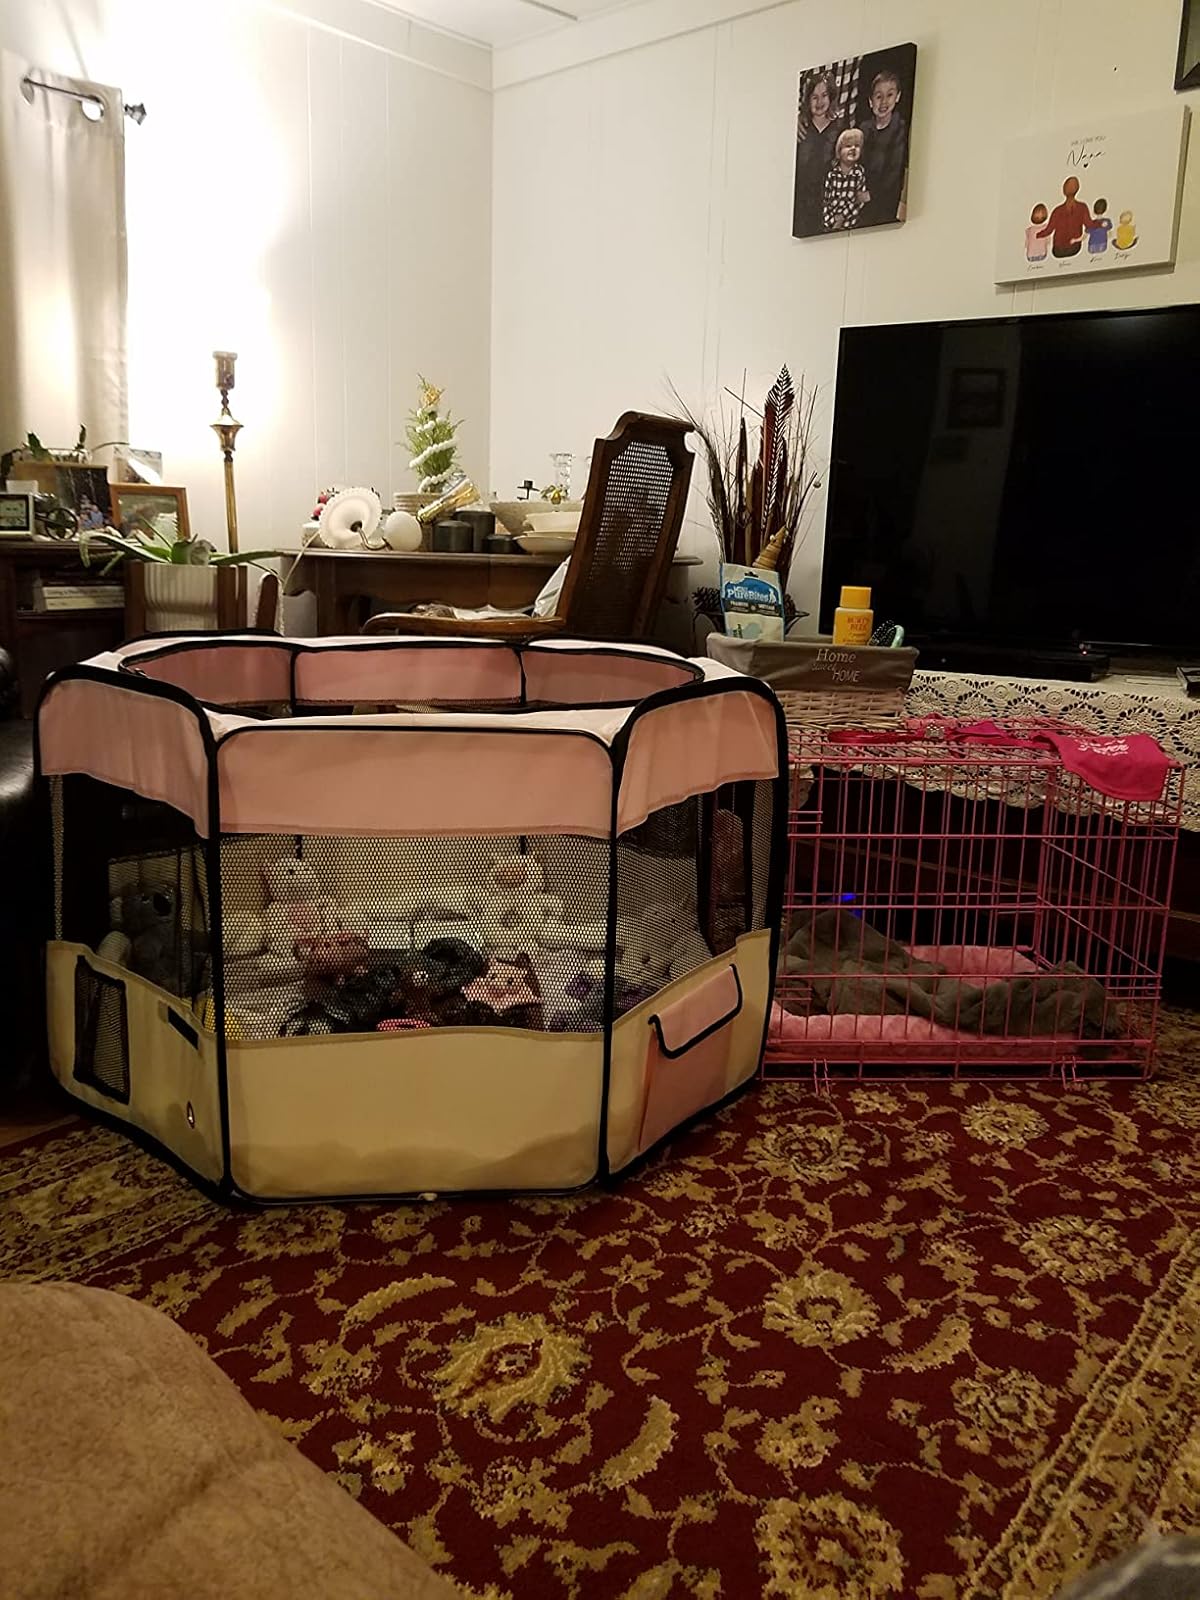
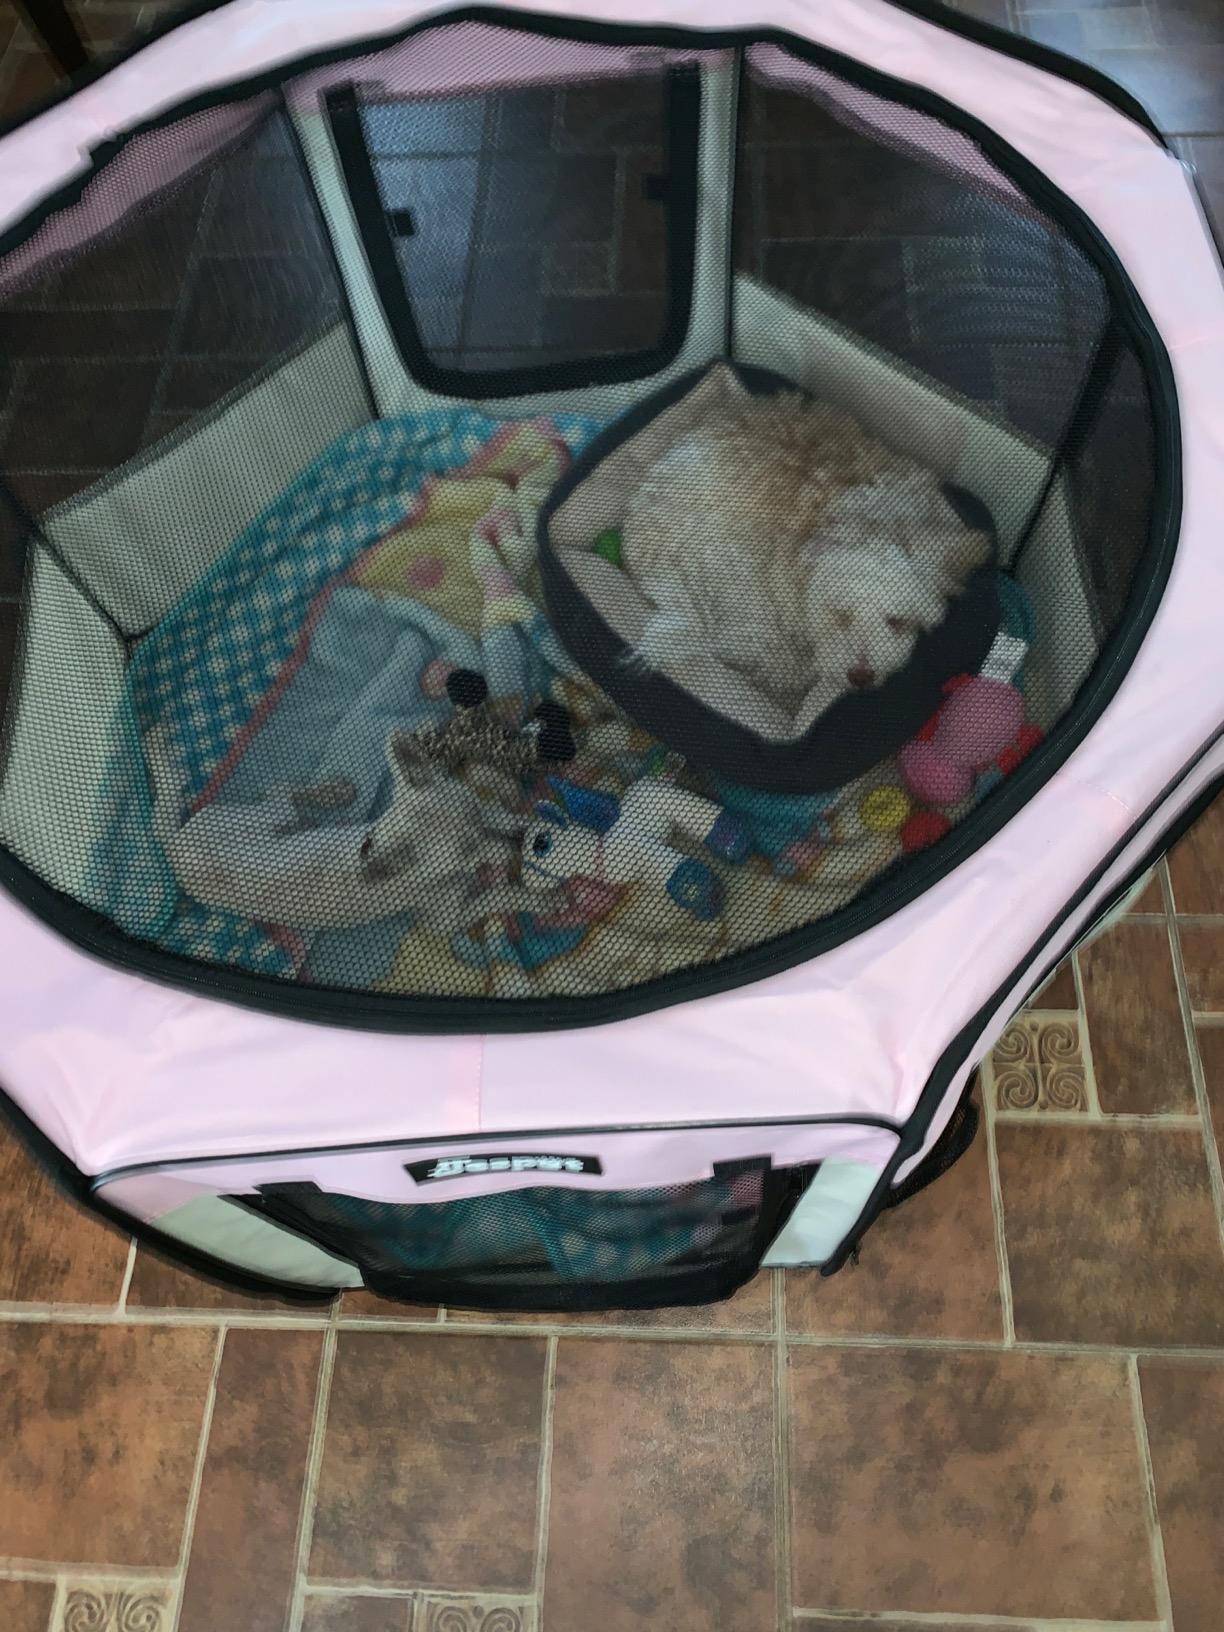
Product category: items_kennel
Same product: yes